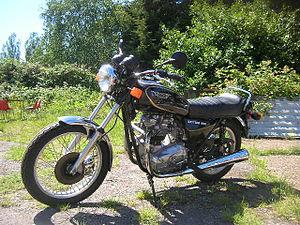
La Triumph Tiger Daytona est une moto fabriquée par Triumph de 1967 à 1974.